San Francisco Historic Trolley Festival

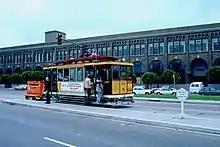
Ex-Market Street Railway car 578 laying over at Pier 39 on September 25, 1987

The second season of the Historic Trolley Festival began on June 7, 1984, again with a parade led by car 1, with Mayor Feinstein at the controls. It continued until September 17. It again ran daily except Tuesdays and Wednesdays. An expanded fleet allowed the headway to be shortened to 12 minutes. Single-ended cars now ran on the N-Judah line instead of J-Church, and up to five such cars were in operation at a time. The "F–Market" route designation began to appear more than it had in the first season, in the form of new dash signs.